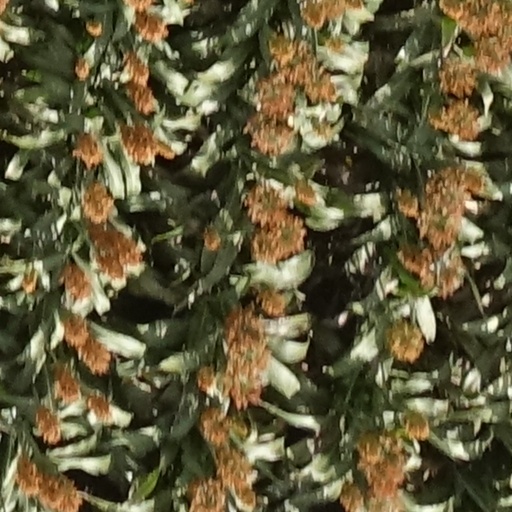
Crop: sorghum